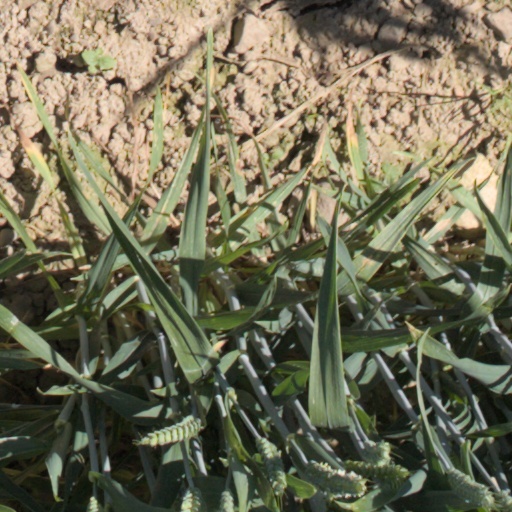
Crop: wheat